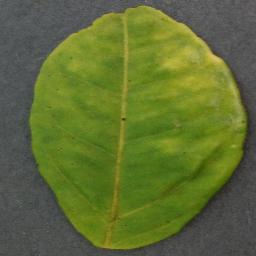
Label: Orange___Haunglongbing_(Citrus_greening)